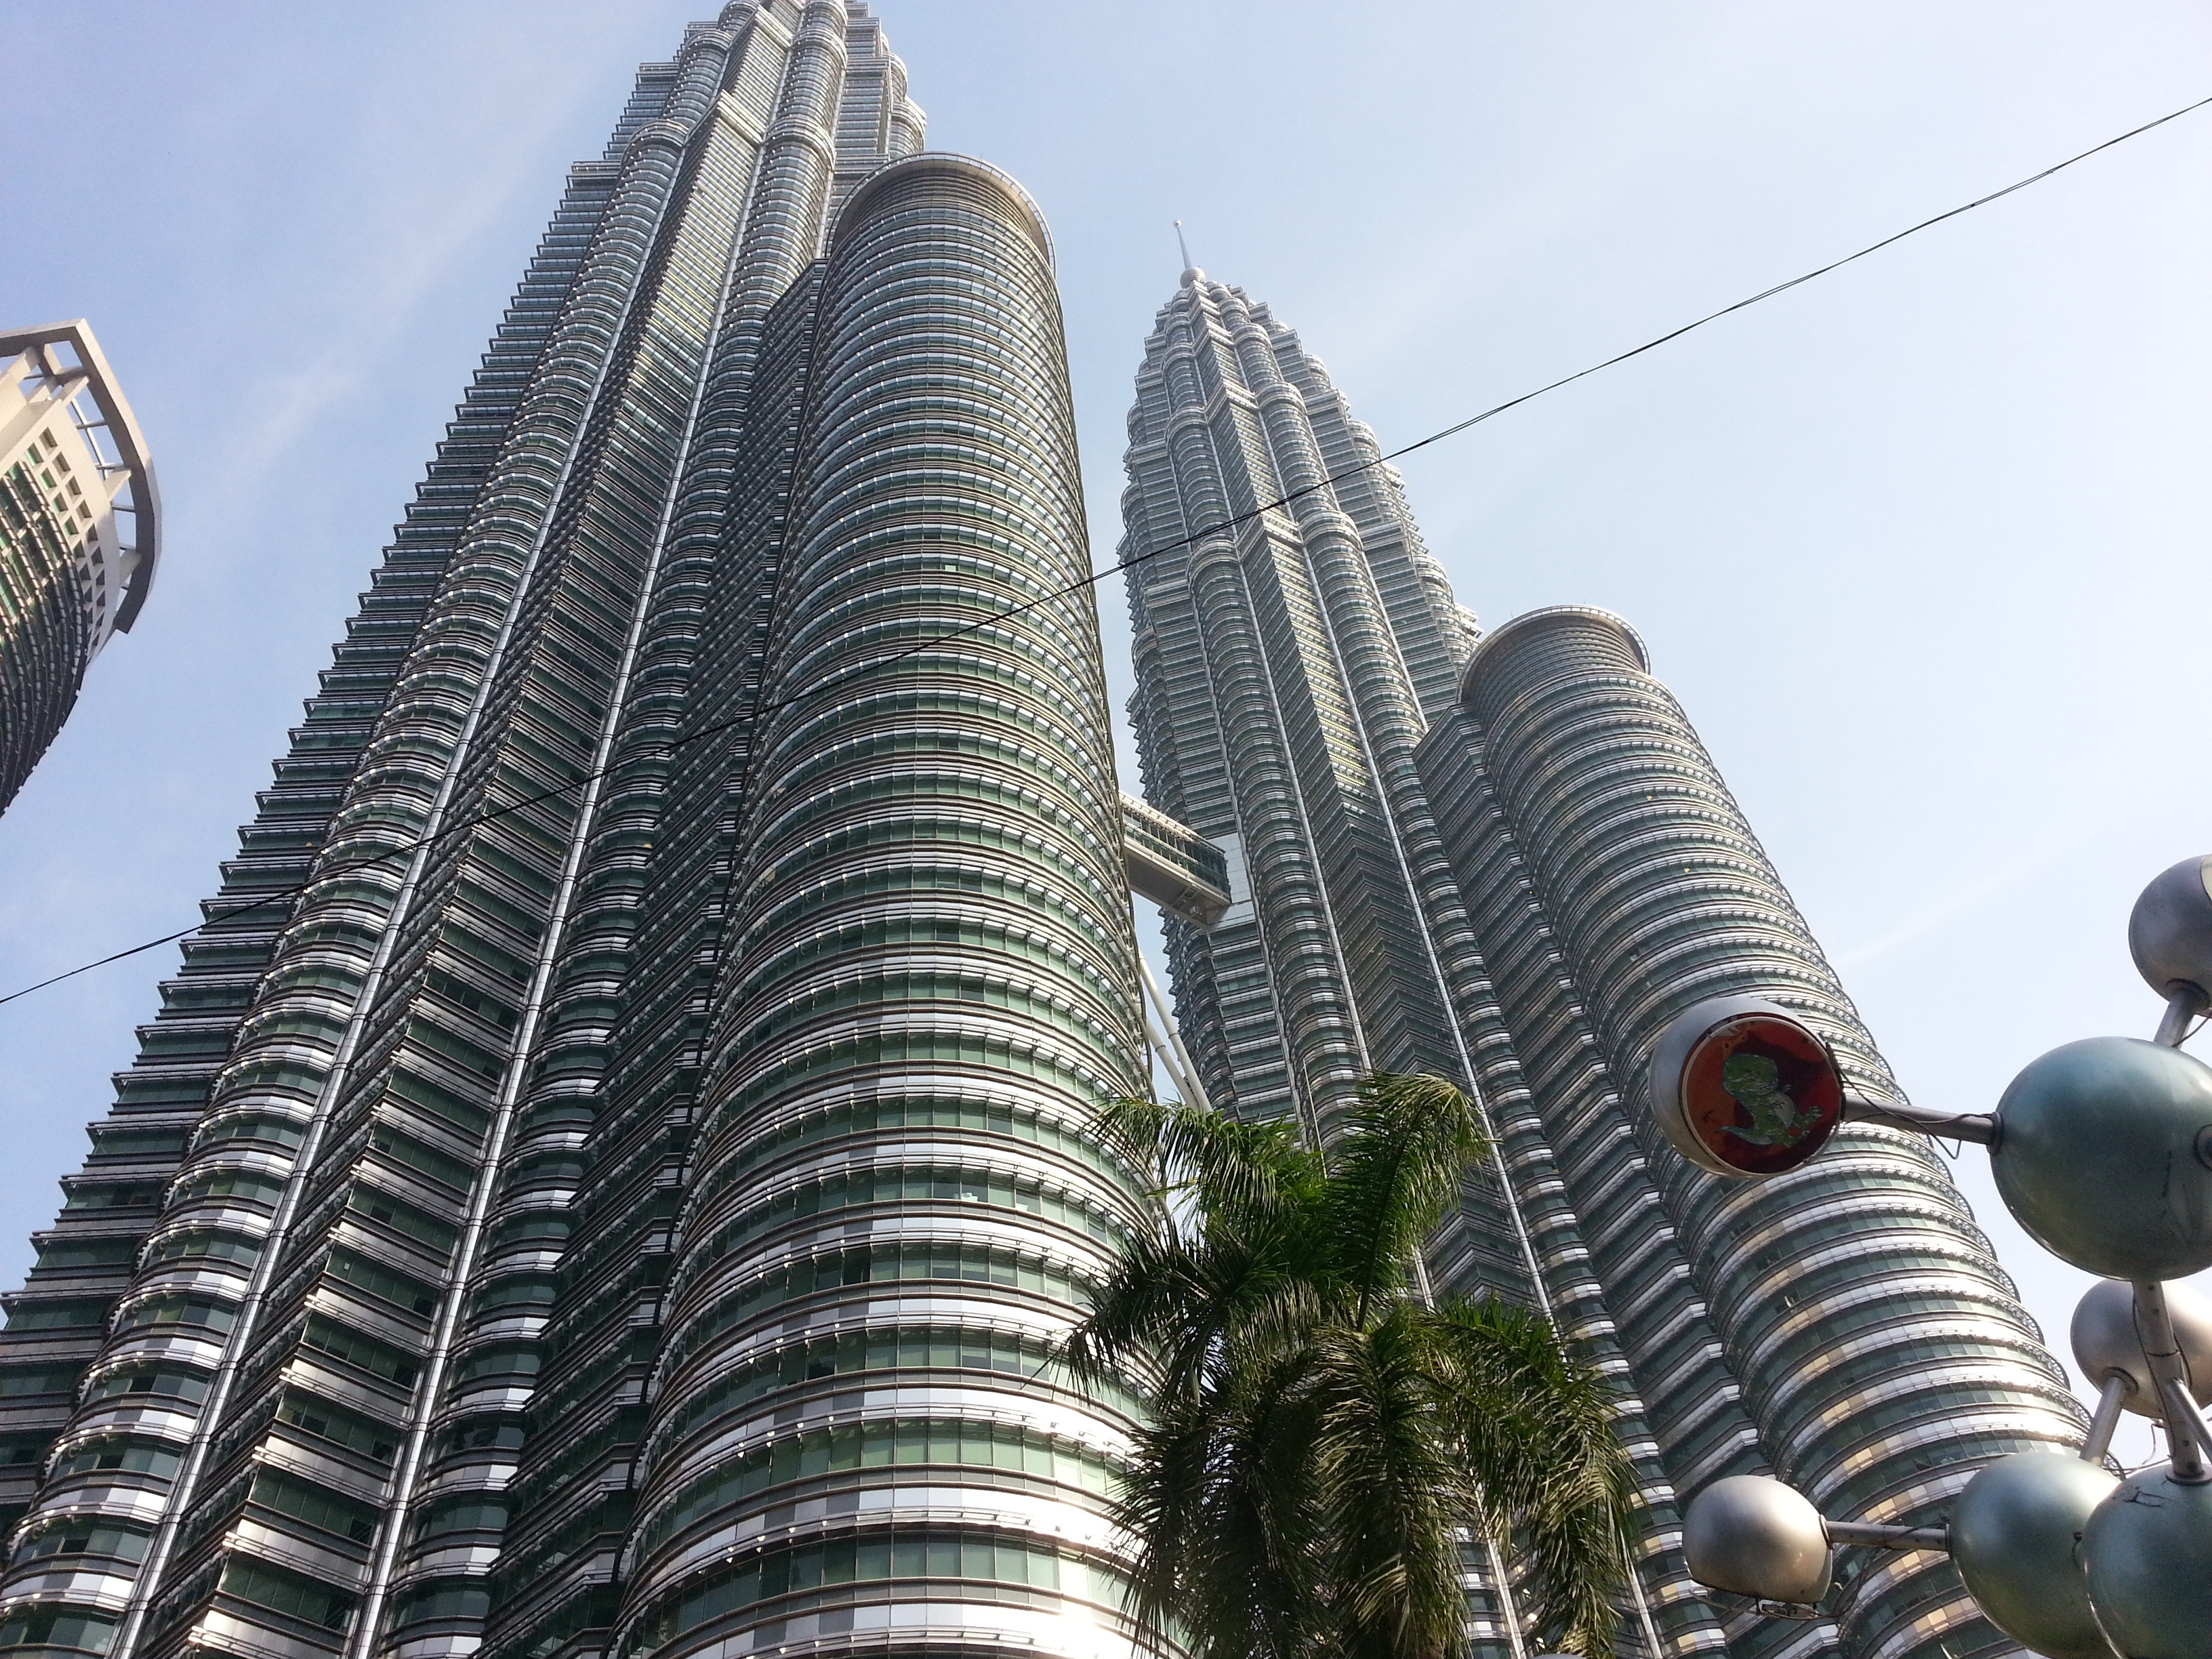
architecture, building, city, skyscraper, cityscape, downtown, tower, asia, landmark, tower block, spire, malaysia, metropolis, condominium, twin towers, petronas, kong kuala, metropolitan area